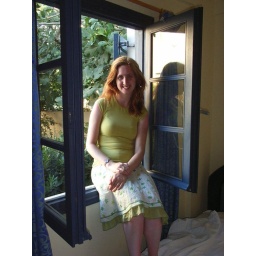
Lara in our bedroom window